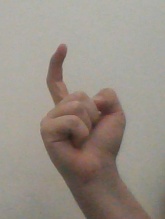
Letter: ra